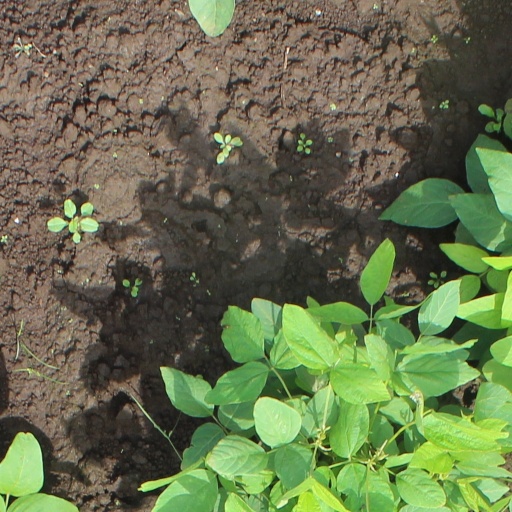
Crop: soybean